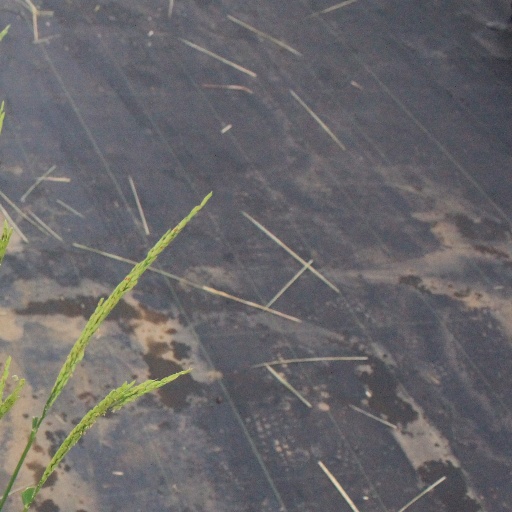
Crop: rice